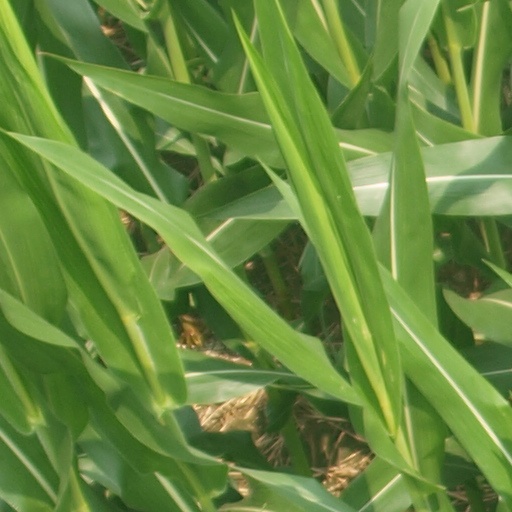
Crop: maize; corn